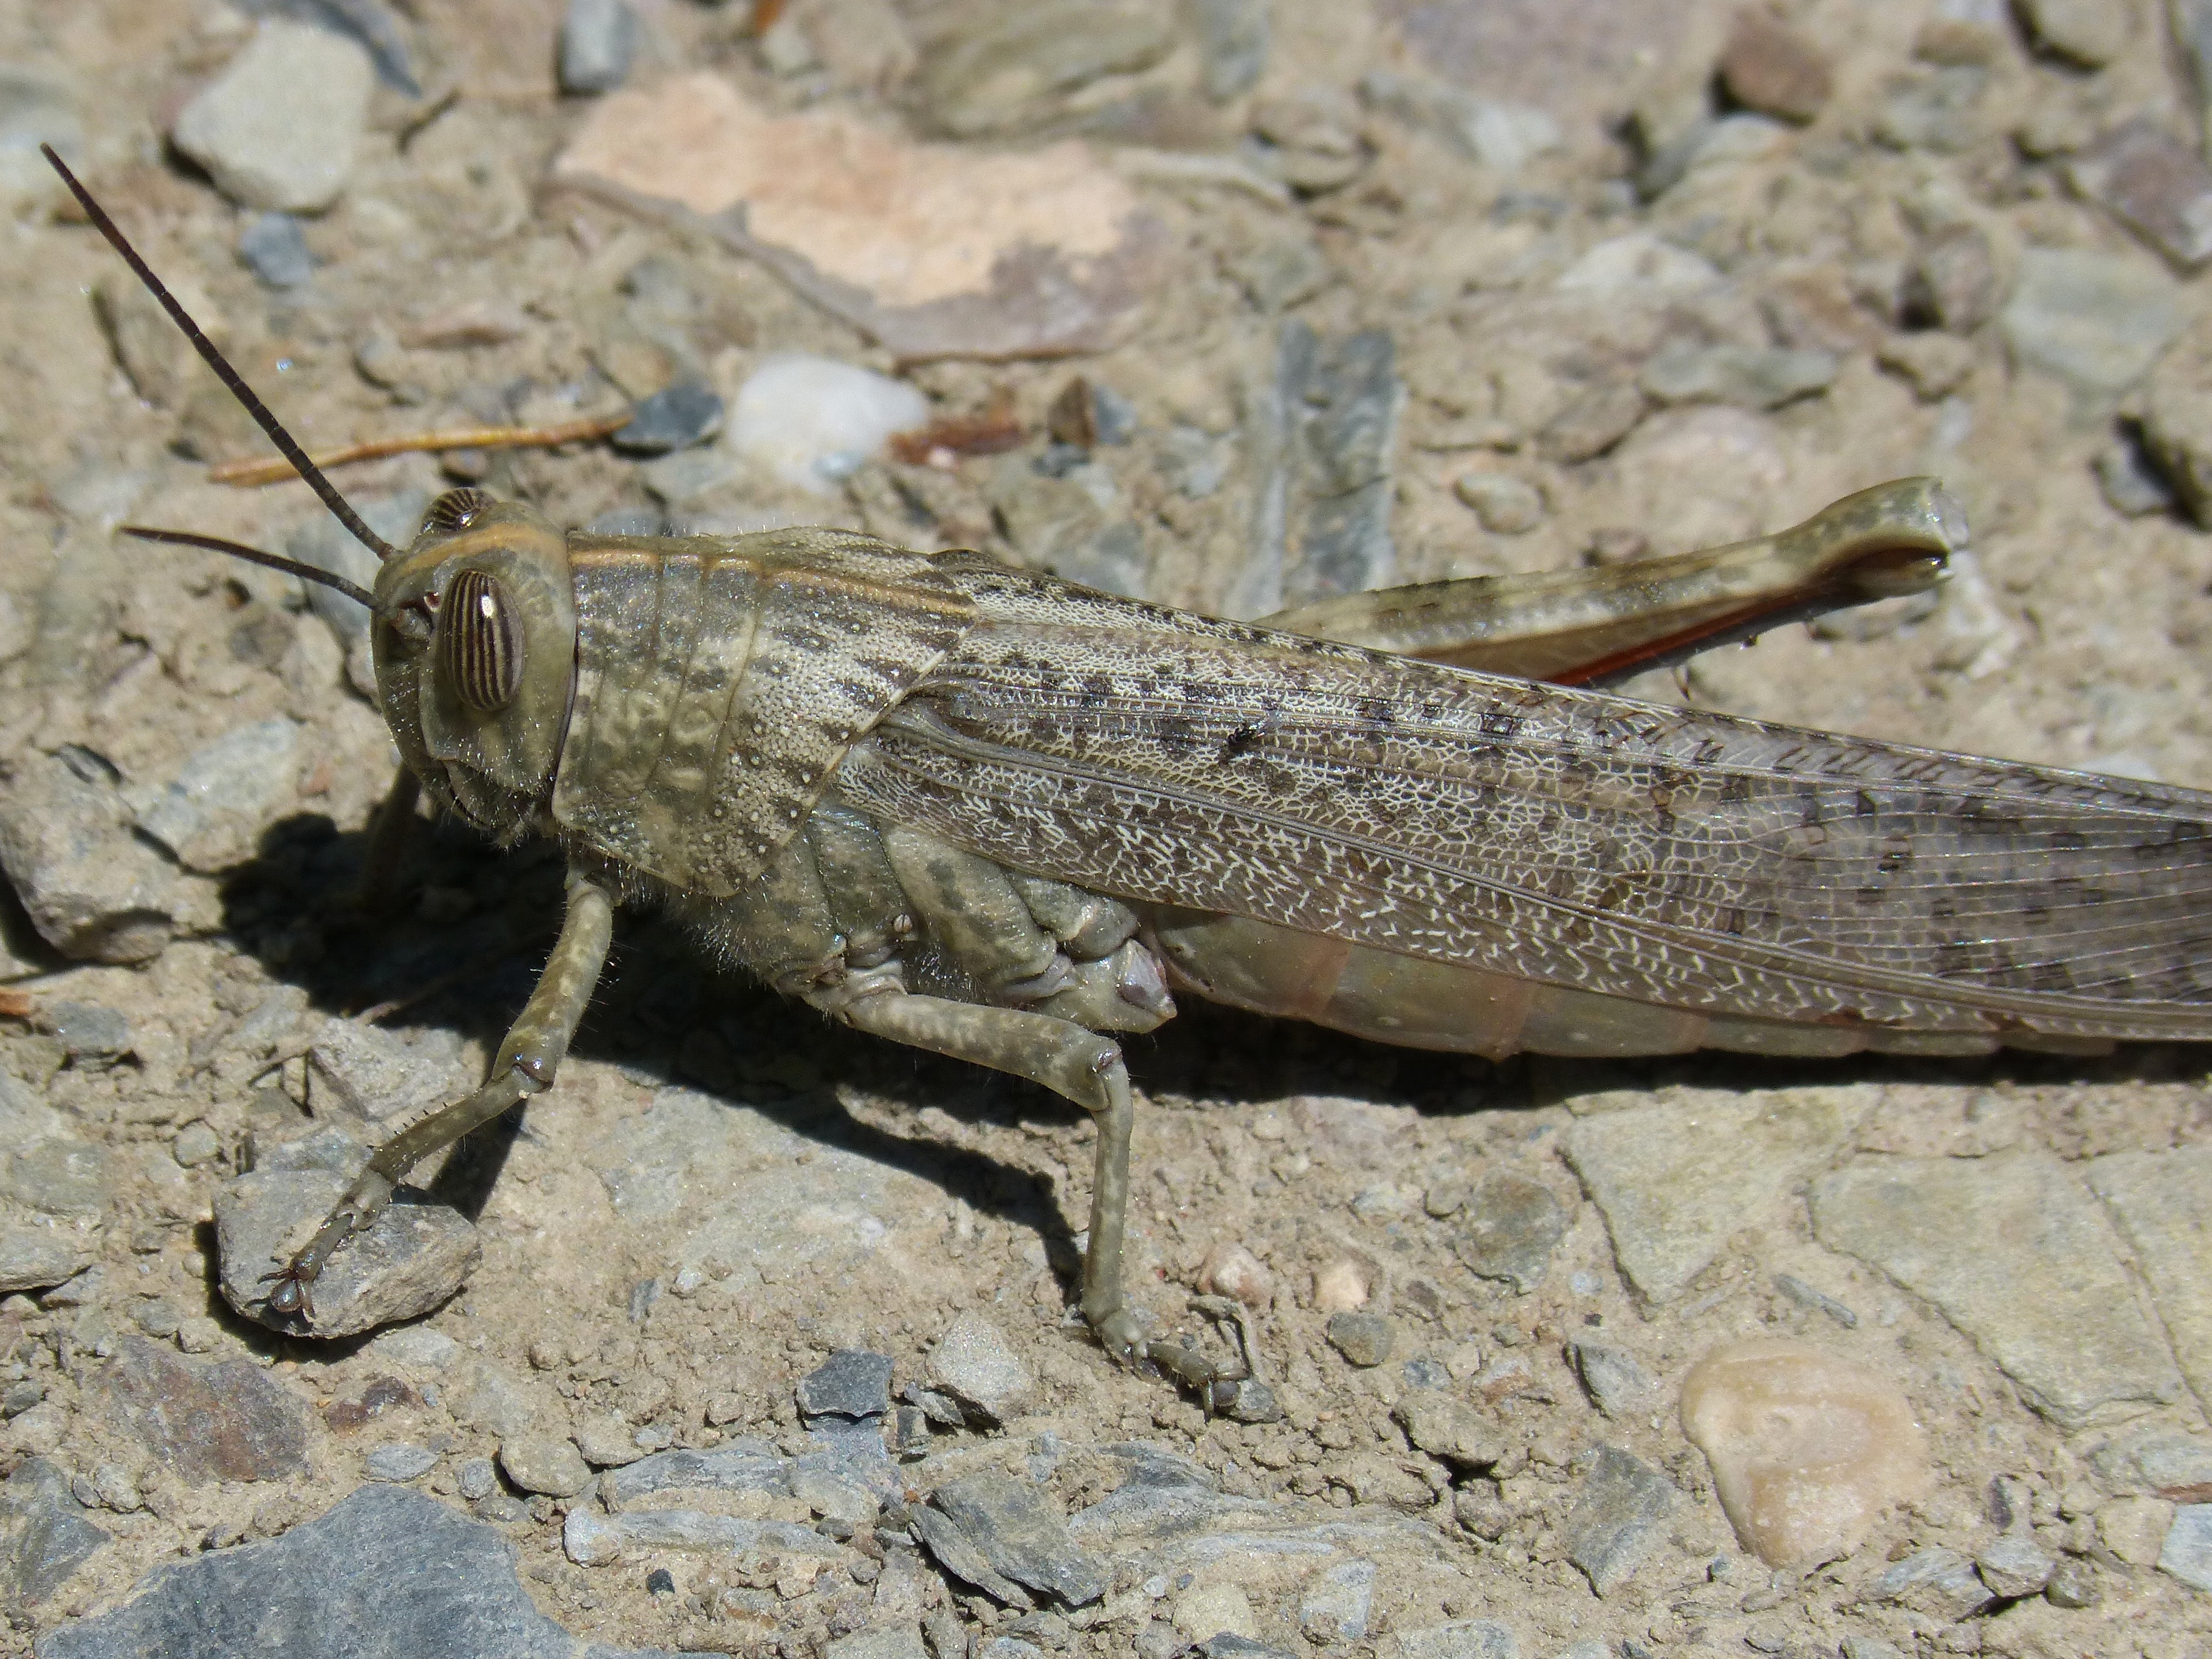
insect, fauna, invertebrate, lobster, cool image, detail, cool photo, grasshopper, locust, organism, arthropod, orthopteron, cricket like insect, terrestrial animal